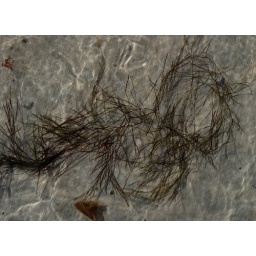
sea weed in water on beach muckross kilcar co donegal 11/7/10